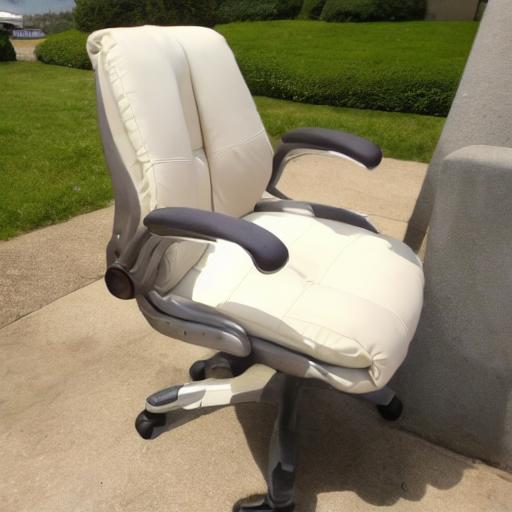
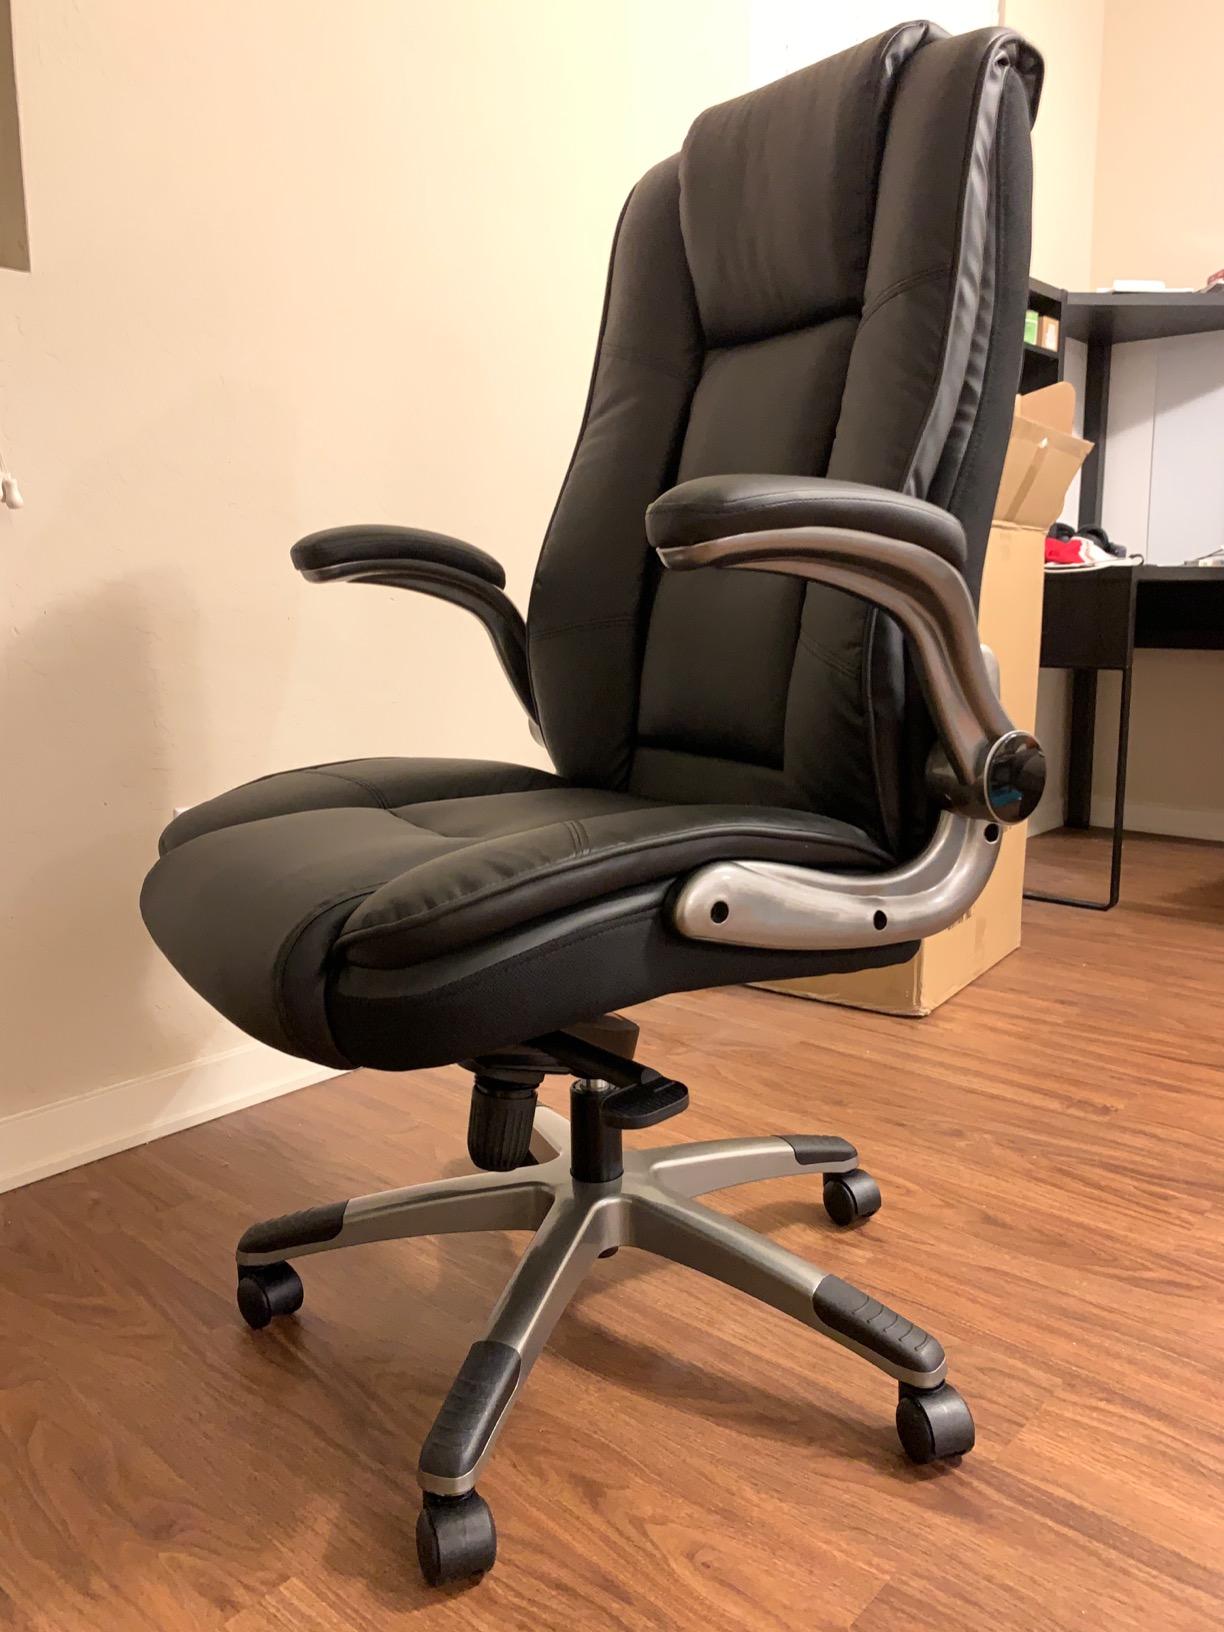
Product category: items_chair
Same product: no